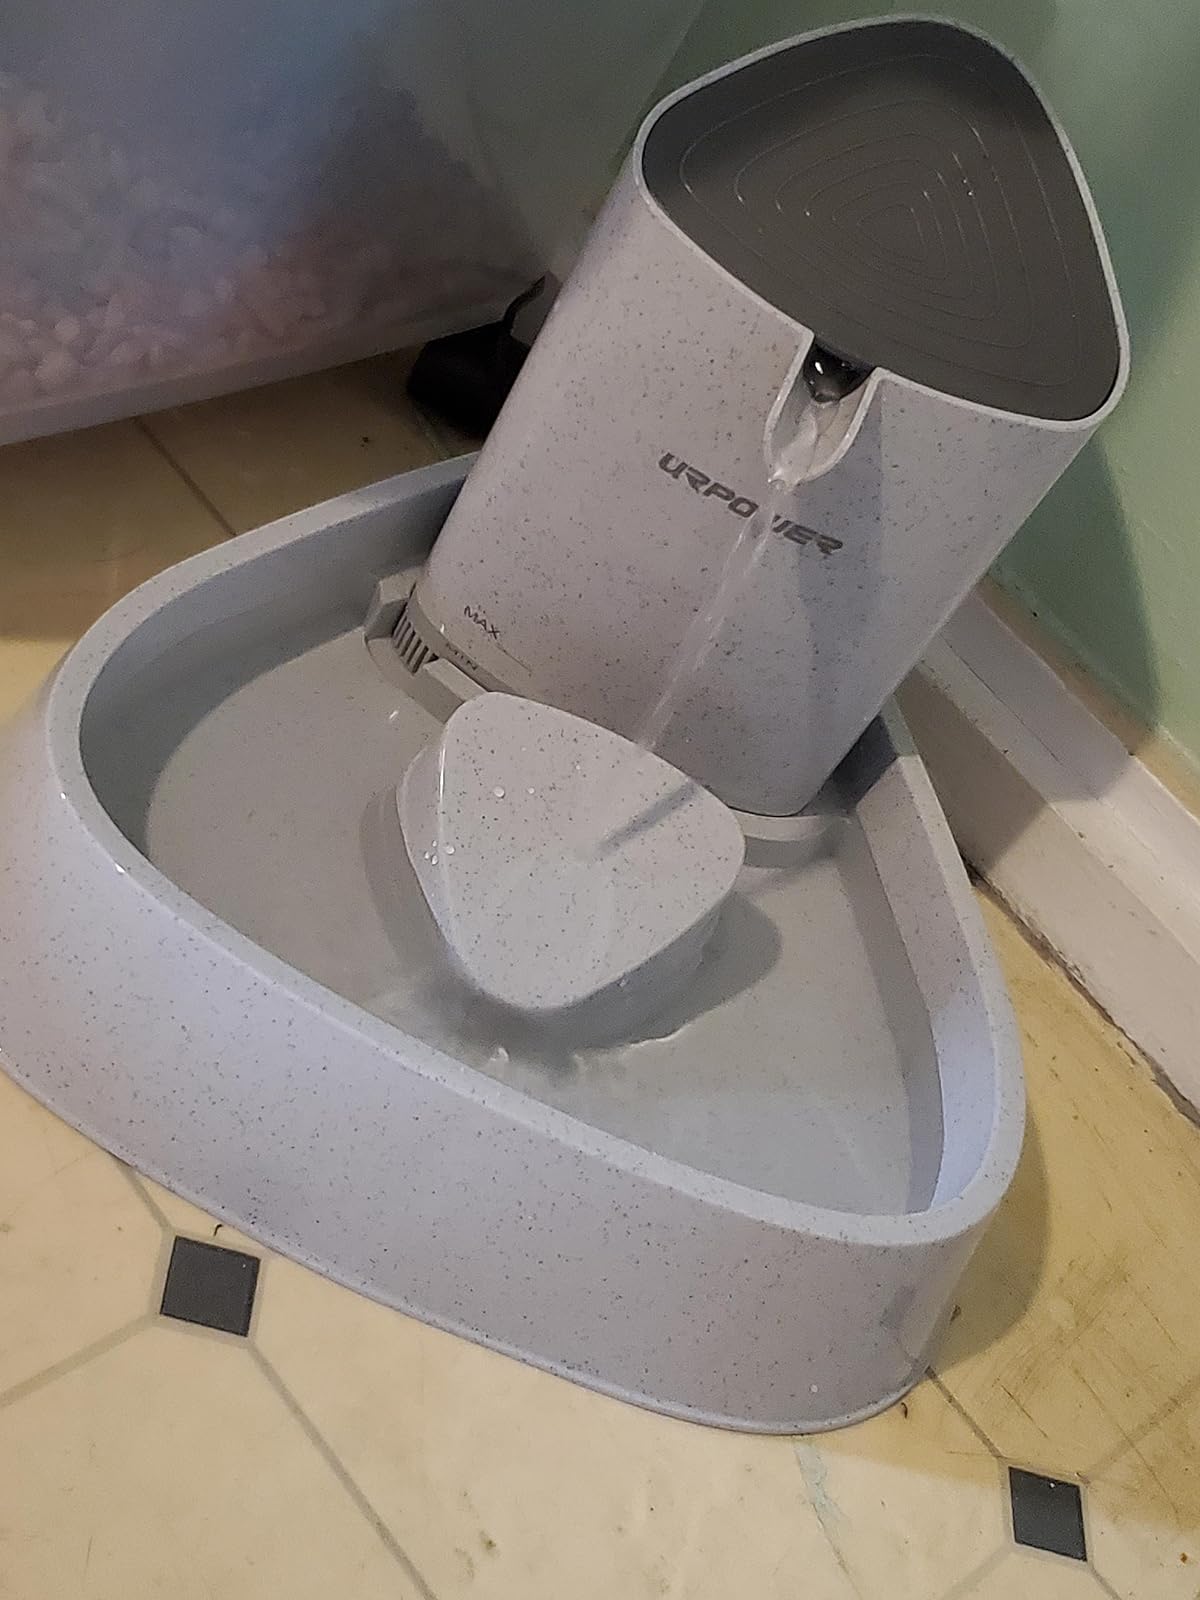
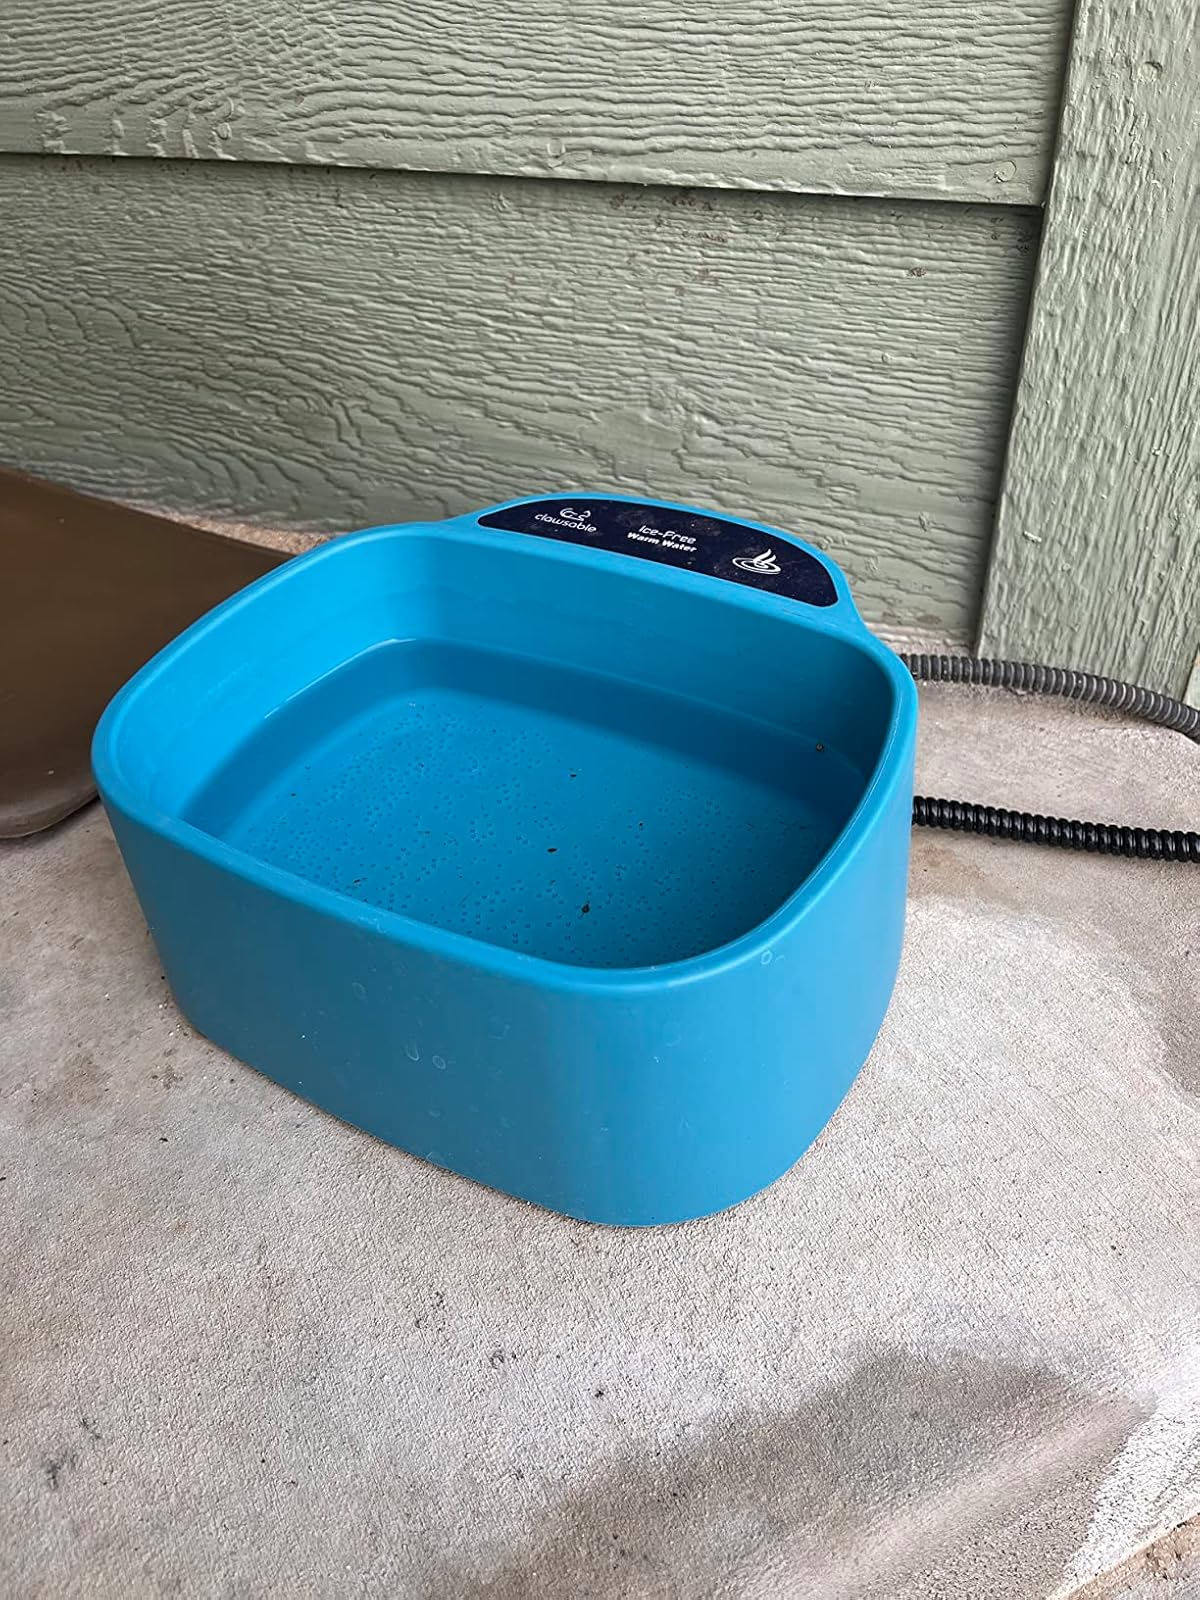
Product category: items_bowl
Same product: no